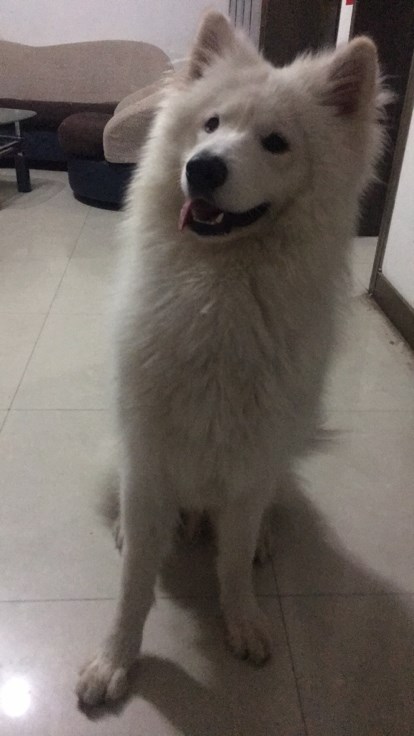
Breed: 2192-n000088-Samoyed